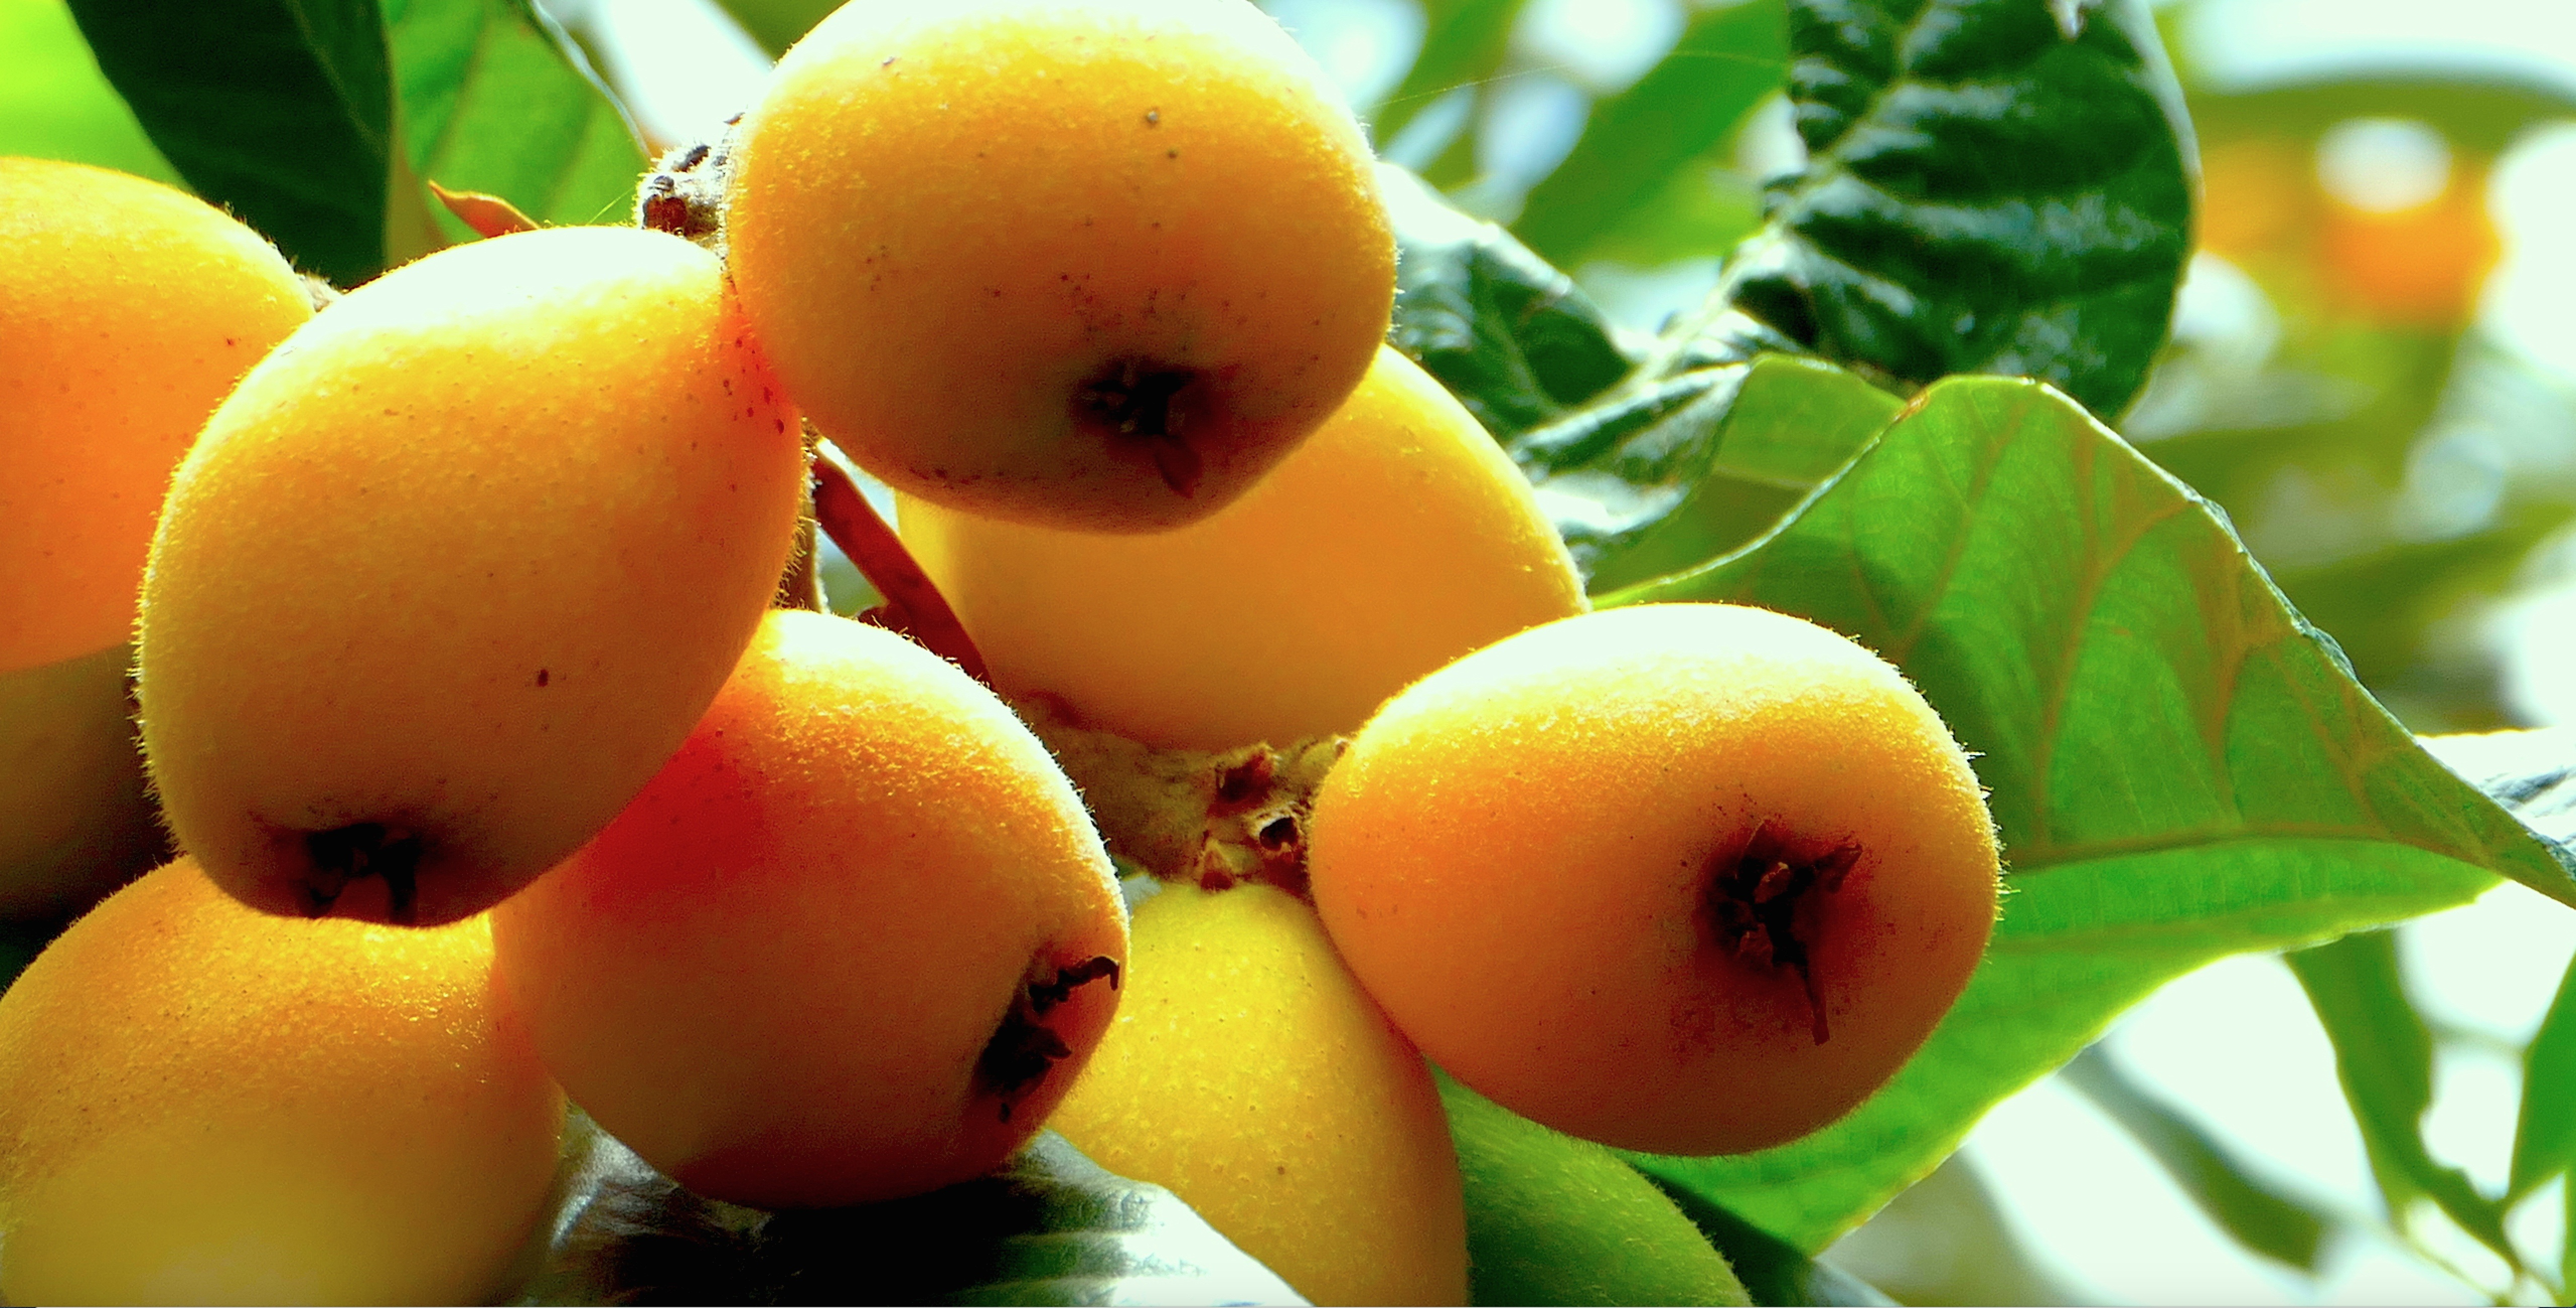
nature, plant, fruit, flower, food, produce, flora, apricot, peach, fruit tree, persimmon, diospyros, sicily, flowering plant, rose family, loquat, land plant, rose order, loquats, common persimmon